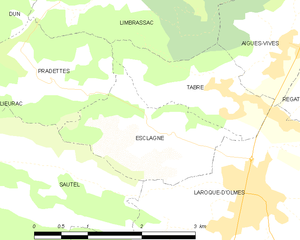
Carte des communes françaises: Esclagne